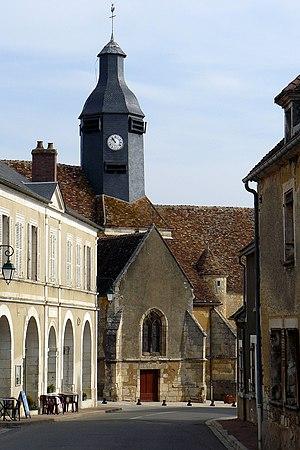
Lainsecq (Yonne, France)
L'église Saint-Martin de Lainsecq est une église située à Lainsecq, dans le département de l'Yonne, en France.
Cet article recense une partie des monuments historiques de l'Yonne, en France.
Lainsecq est une commune française située dans le département de l'Yonne en région Bourgogne-Franche-Comté.